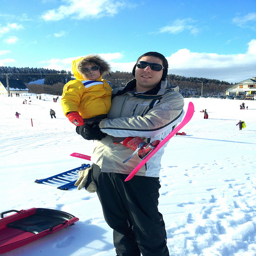
On a snowy area, a man is holding a young child with skis near several people, sleds, and mountains.
A man holds a young child in skis on a snowy slope.
A man holding a child on the ski slopes.
A man holding a child stands on a snowy ski slope.
a MAN AN A CHILD POSE FOR A PICTURE WEARING SNOWBOARD GEAR